Shark fin trading in Costa Rica

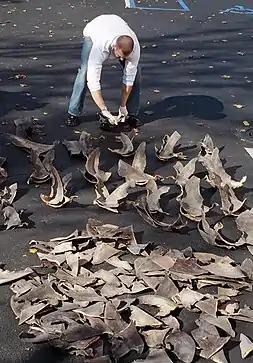
Confiscated shark fins

Shark fin trading in Costa Rica, or shark finning, is an illegal practice in the country. It poses a serious threat to shark populations besides the organized crime involvement in the practice within Costa Rica. The trade in Costa Rica is vigorously controlled by the Taiwanese mafia because of the high value of shark fins in restaurants in the Pacific Rim countries such as Taiwan, Hong Kong and China where Shark fin soup can cost up to $100 a serving in top restaurants. Some 95% of shark fin trading activity in Costa Rica culminates in the docks of Puntarenas on the western coast, notably Inversiones Cruz Dock and Harezan Dock, which are often privately run by the Taiwanese. The industry in Costa Rica took off from the 1970s as a result of the growth in demand from the emerging wealthy Tiger economies of the Asia-Pacific for shark fin as a delicacy. By the 1990s, the shark fin industry in Costa Rica had become one of the world's most important in shark finning, especially as a major cargo-unloading point for international fleets because of tax laws and government corruption in cracking down on the trade.